Ditidaht Kids

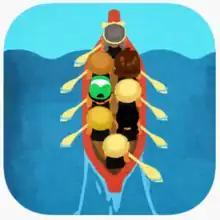

Ditidaht Kids is a Canadian mobile game developed by the language department of the Ditidaht Community School (DCS), who are members of the Ditidaht First Nation in Vancouver Island, British Columbia. The game was created to teach Ditidaht children aged 3 to 6 about their language, territory, traditions, and culture in preparation for them attending kindergarten at the DCS. Ditidaht Kids involves an interactive canoe journey through Ditidaht territory. The game was funded by the First Peoples' Cultural Council (FPCC) and the Ditidaht Community School collaborated with elder teachers, knowledge keepers, fluent speakers, historians, researchers, voice actors, songwriters, children, and parents to develop the game. Ditidaht Kids was released on September 23, 2021, and is available on Android and iOS. As of November 2021, the game has been downloaded over 2,000 times.